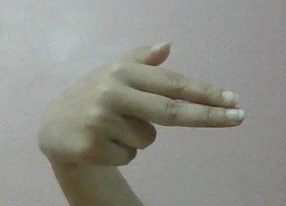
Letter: ghain